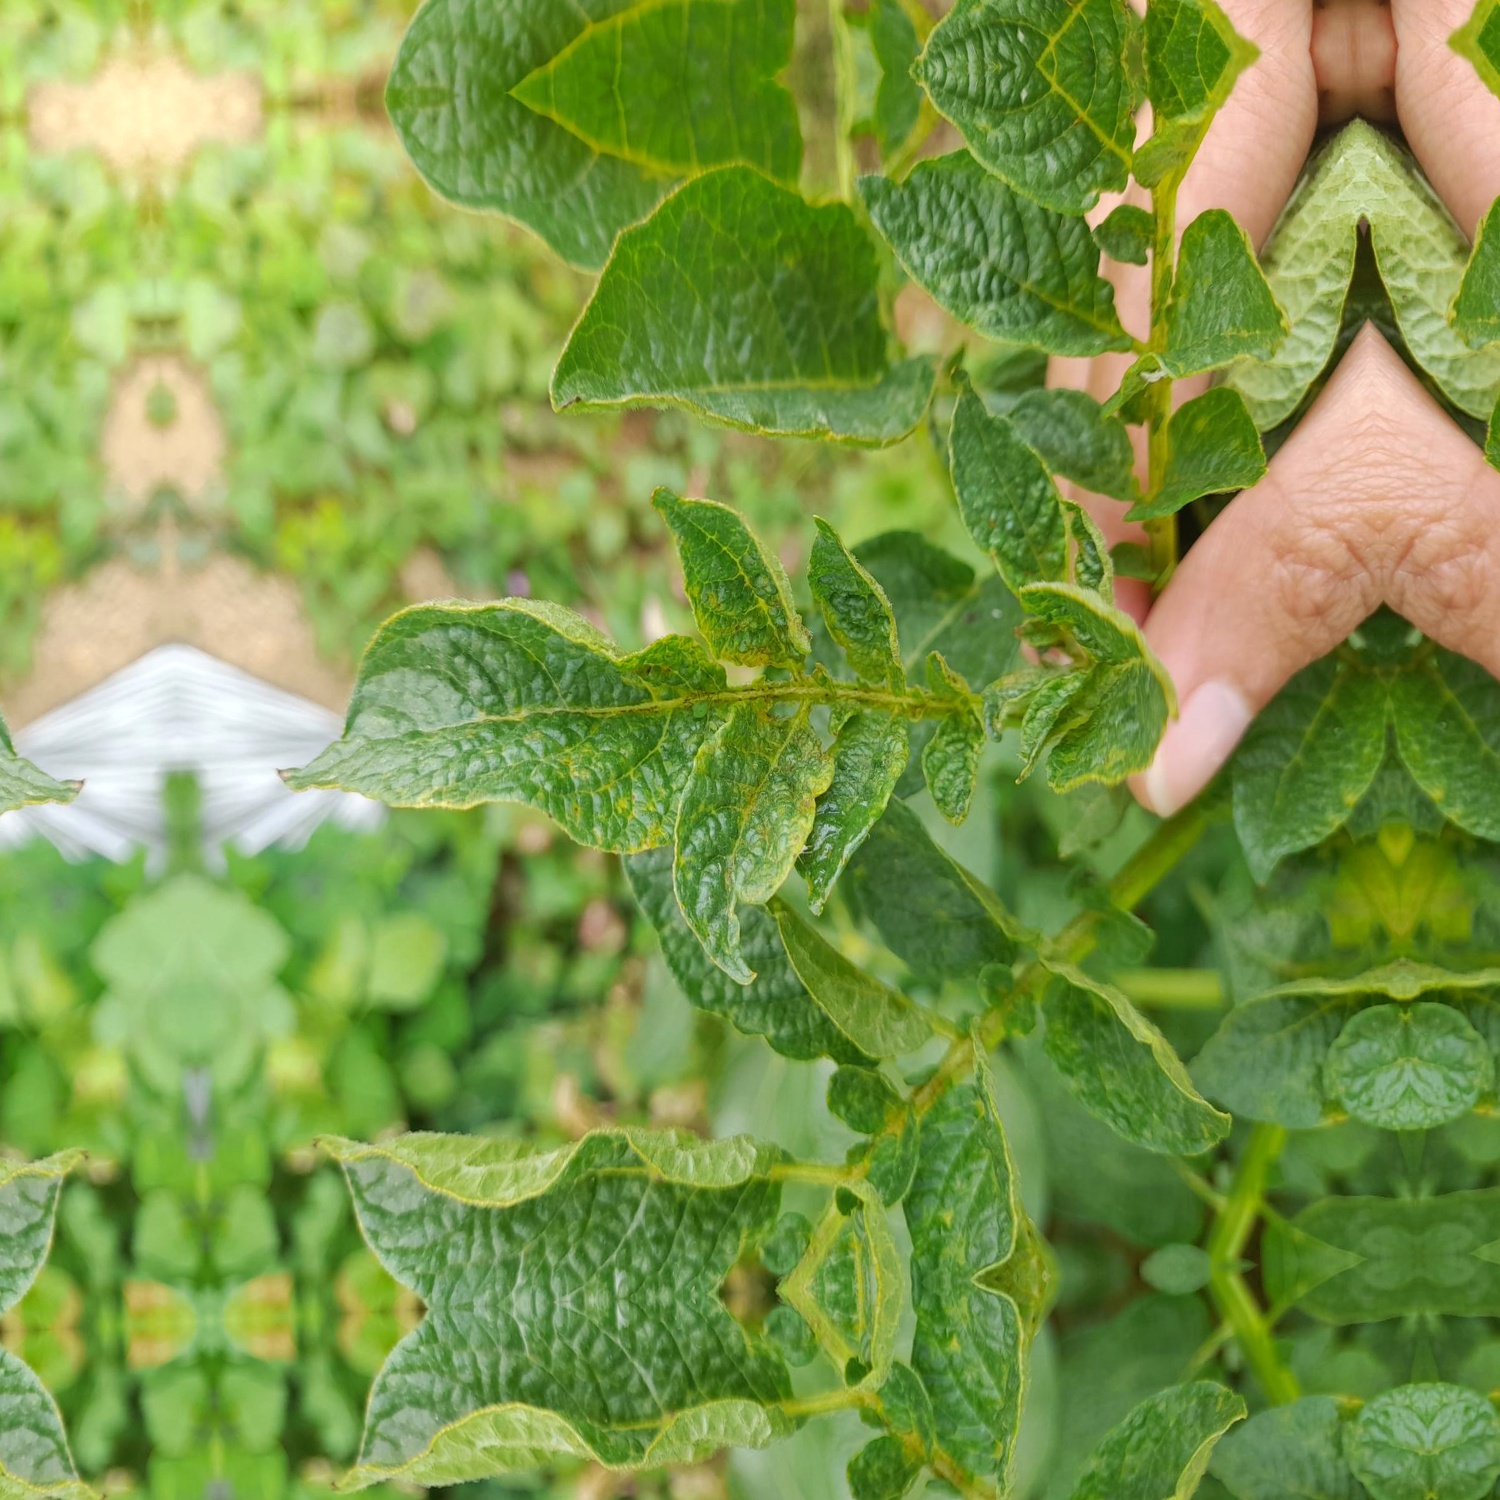
Etiqueta: Virus